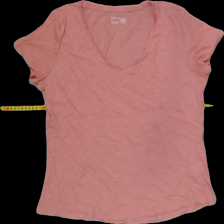
View: front
Type: Top
Category: Ladies
Brand: Lindex
Colors: Pink
Material: 100% cotton
Cut: V-collar
Size: L
Trend: No trend
Stains: No
Price range: 50-100
Recommended usage: Reuse